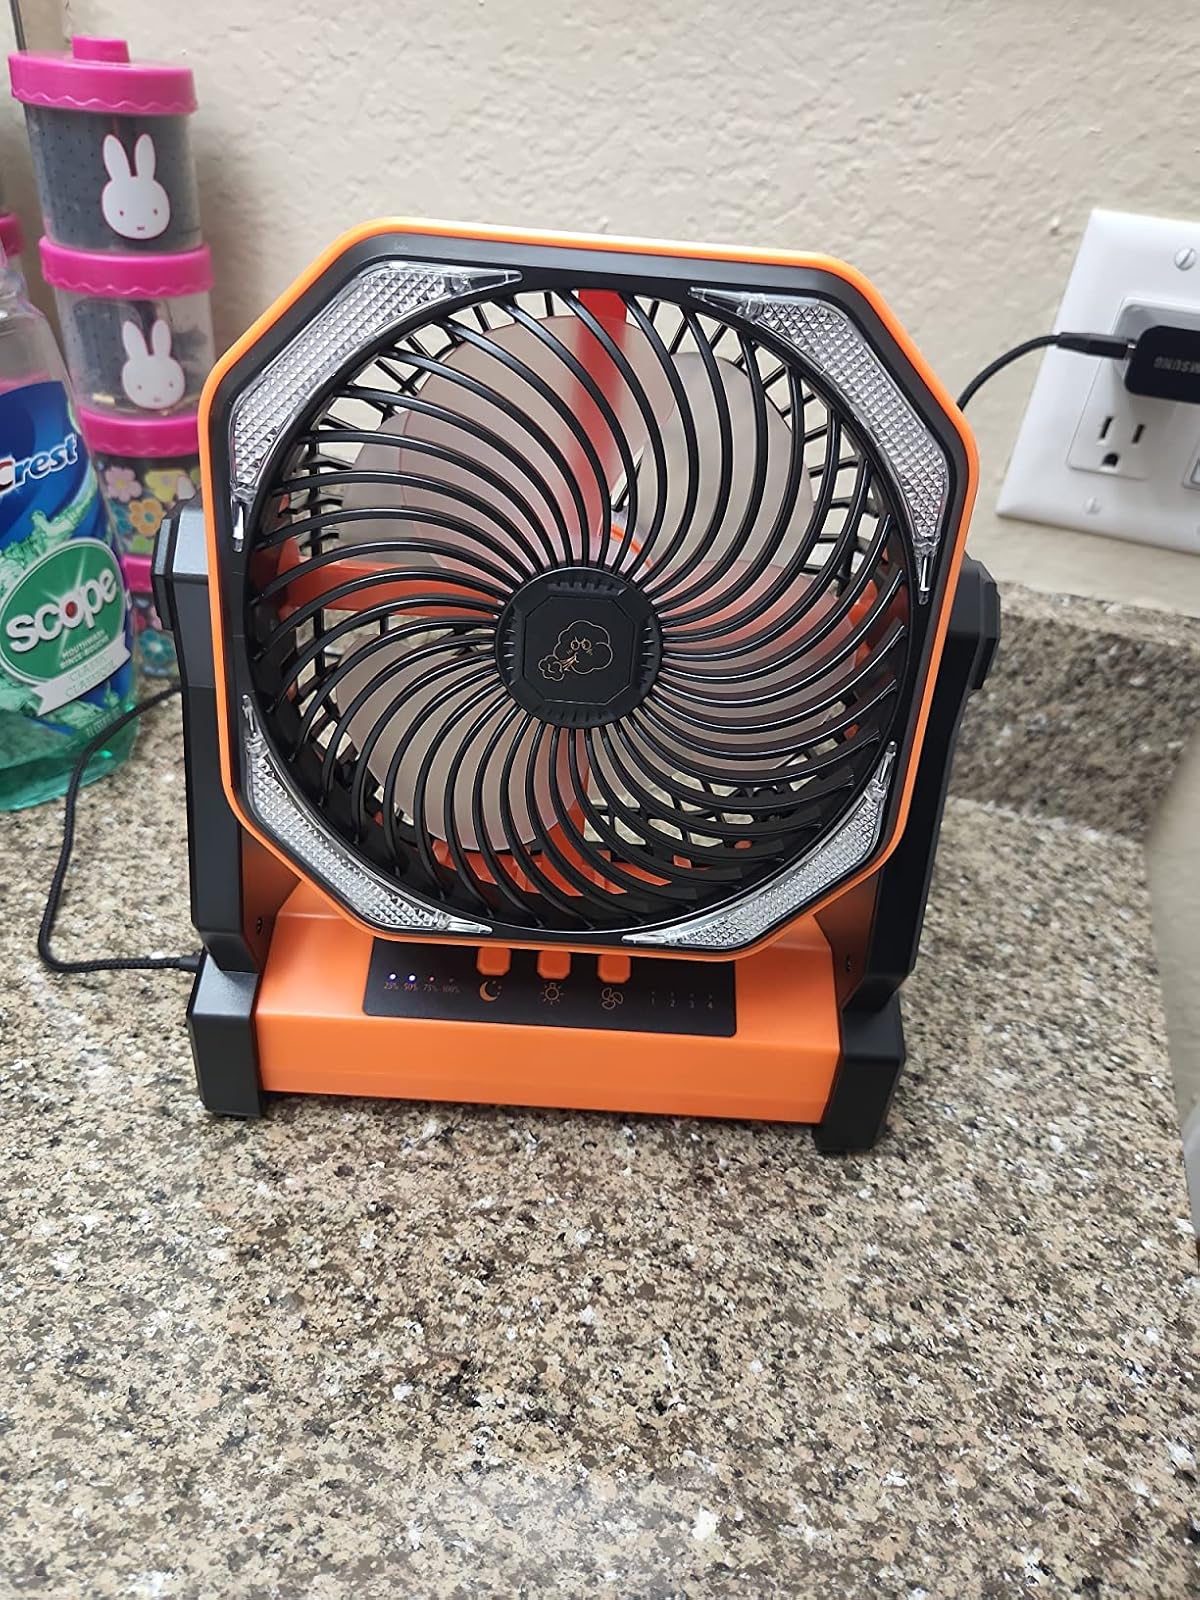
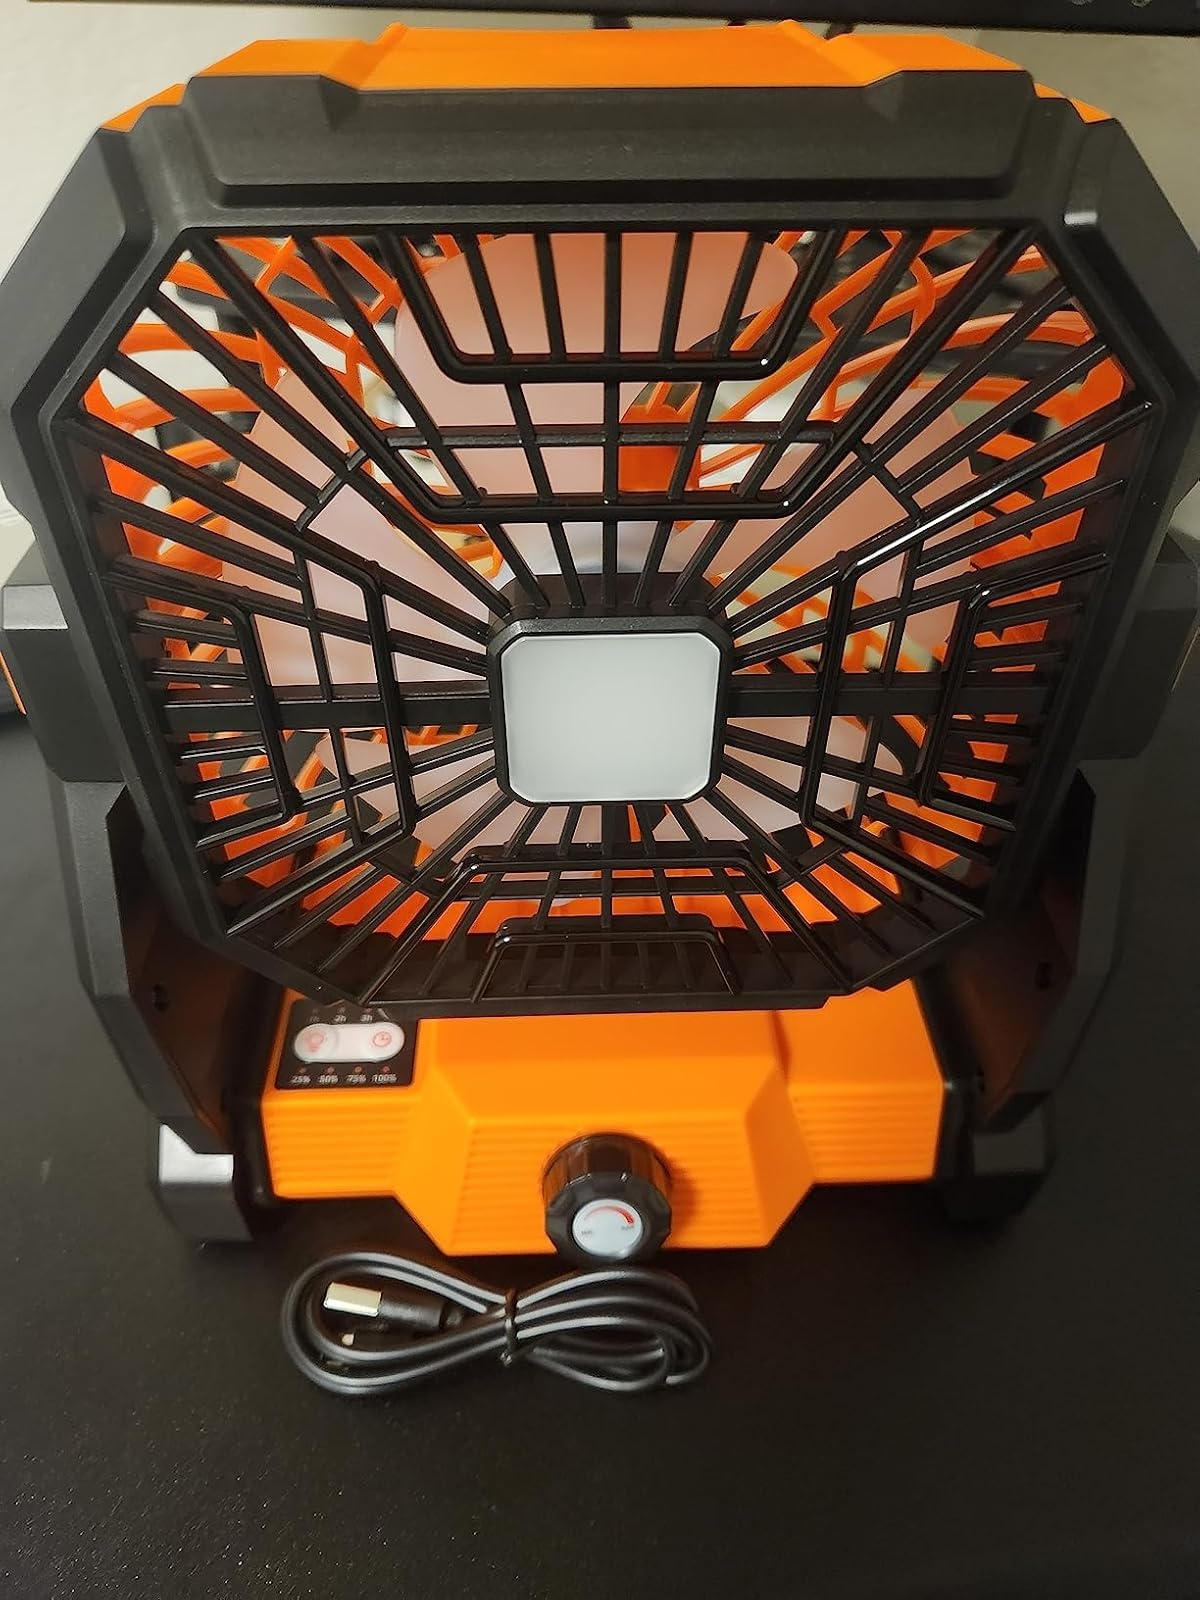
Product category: lantern
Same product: no